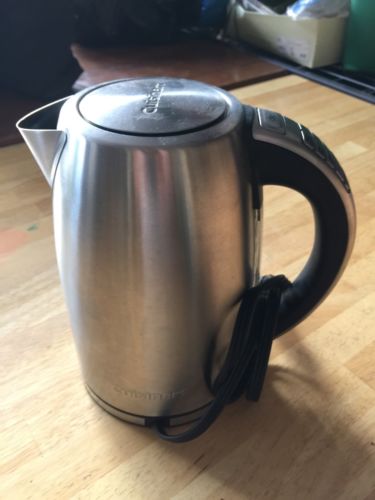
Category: kettle